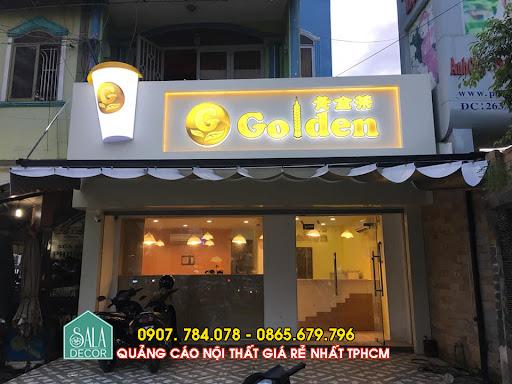
có một vài chiếc xe máy đang dừng đỗ ở trước cửa ngôi nhà